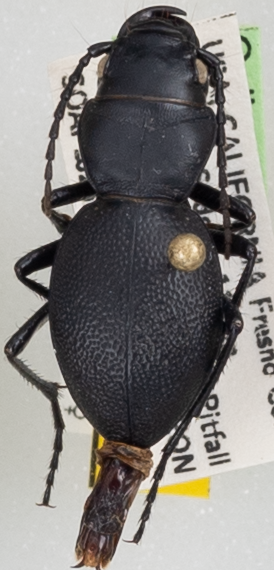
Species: Omus californicus
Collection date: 2022-05-17
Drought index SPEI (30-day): -0.286
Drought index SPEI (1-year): -1.69
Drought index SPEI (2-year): -2.09